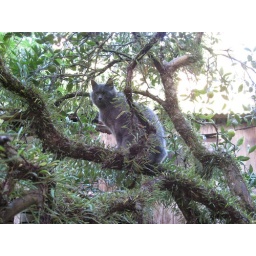
Anais in the orange tree